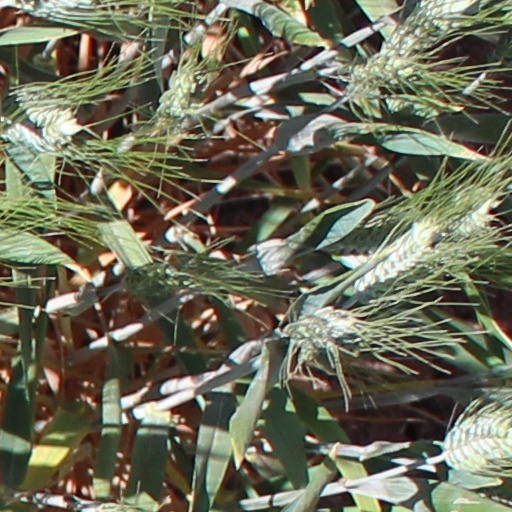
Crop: wheat